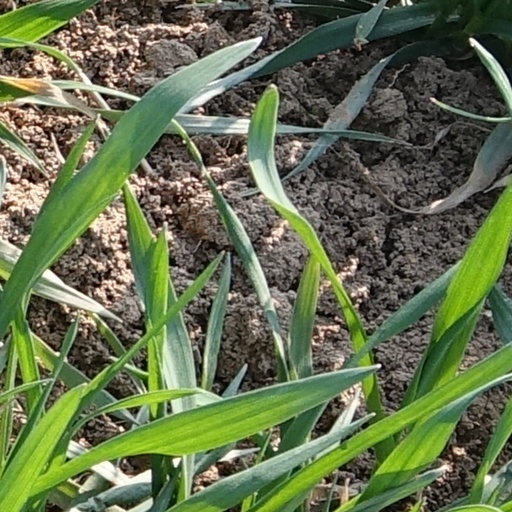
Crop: wheat